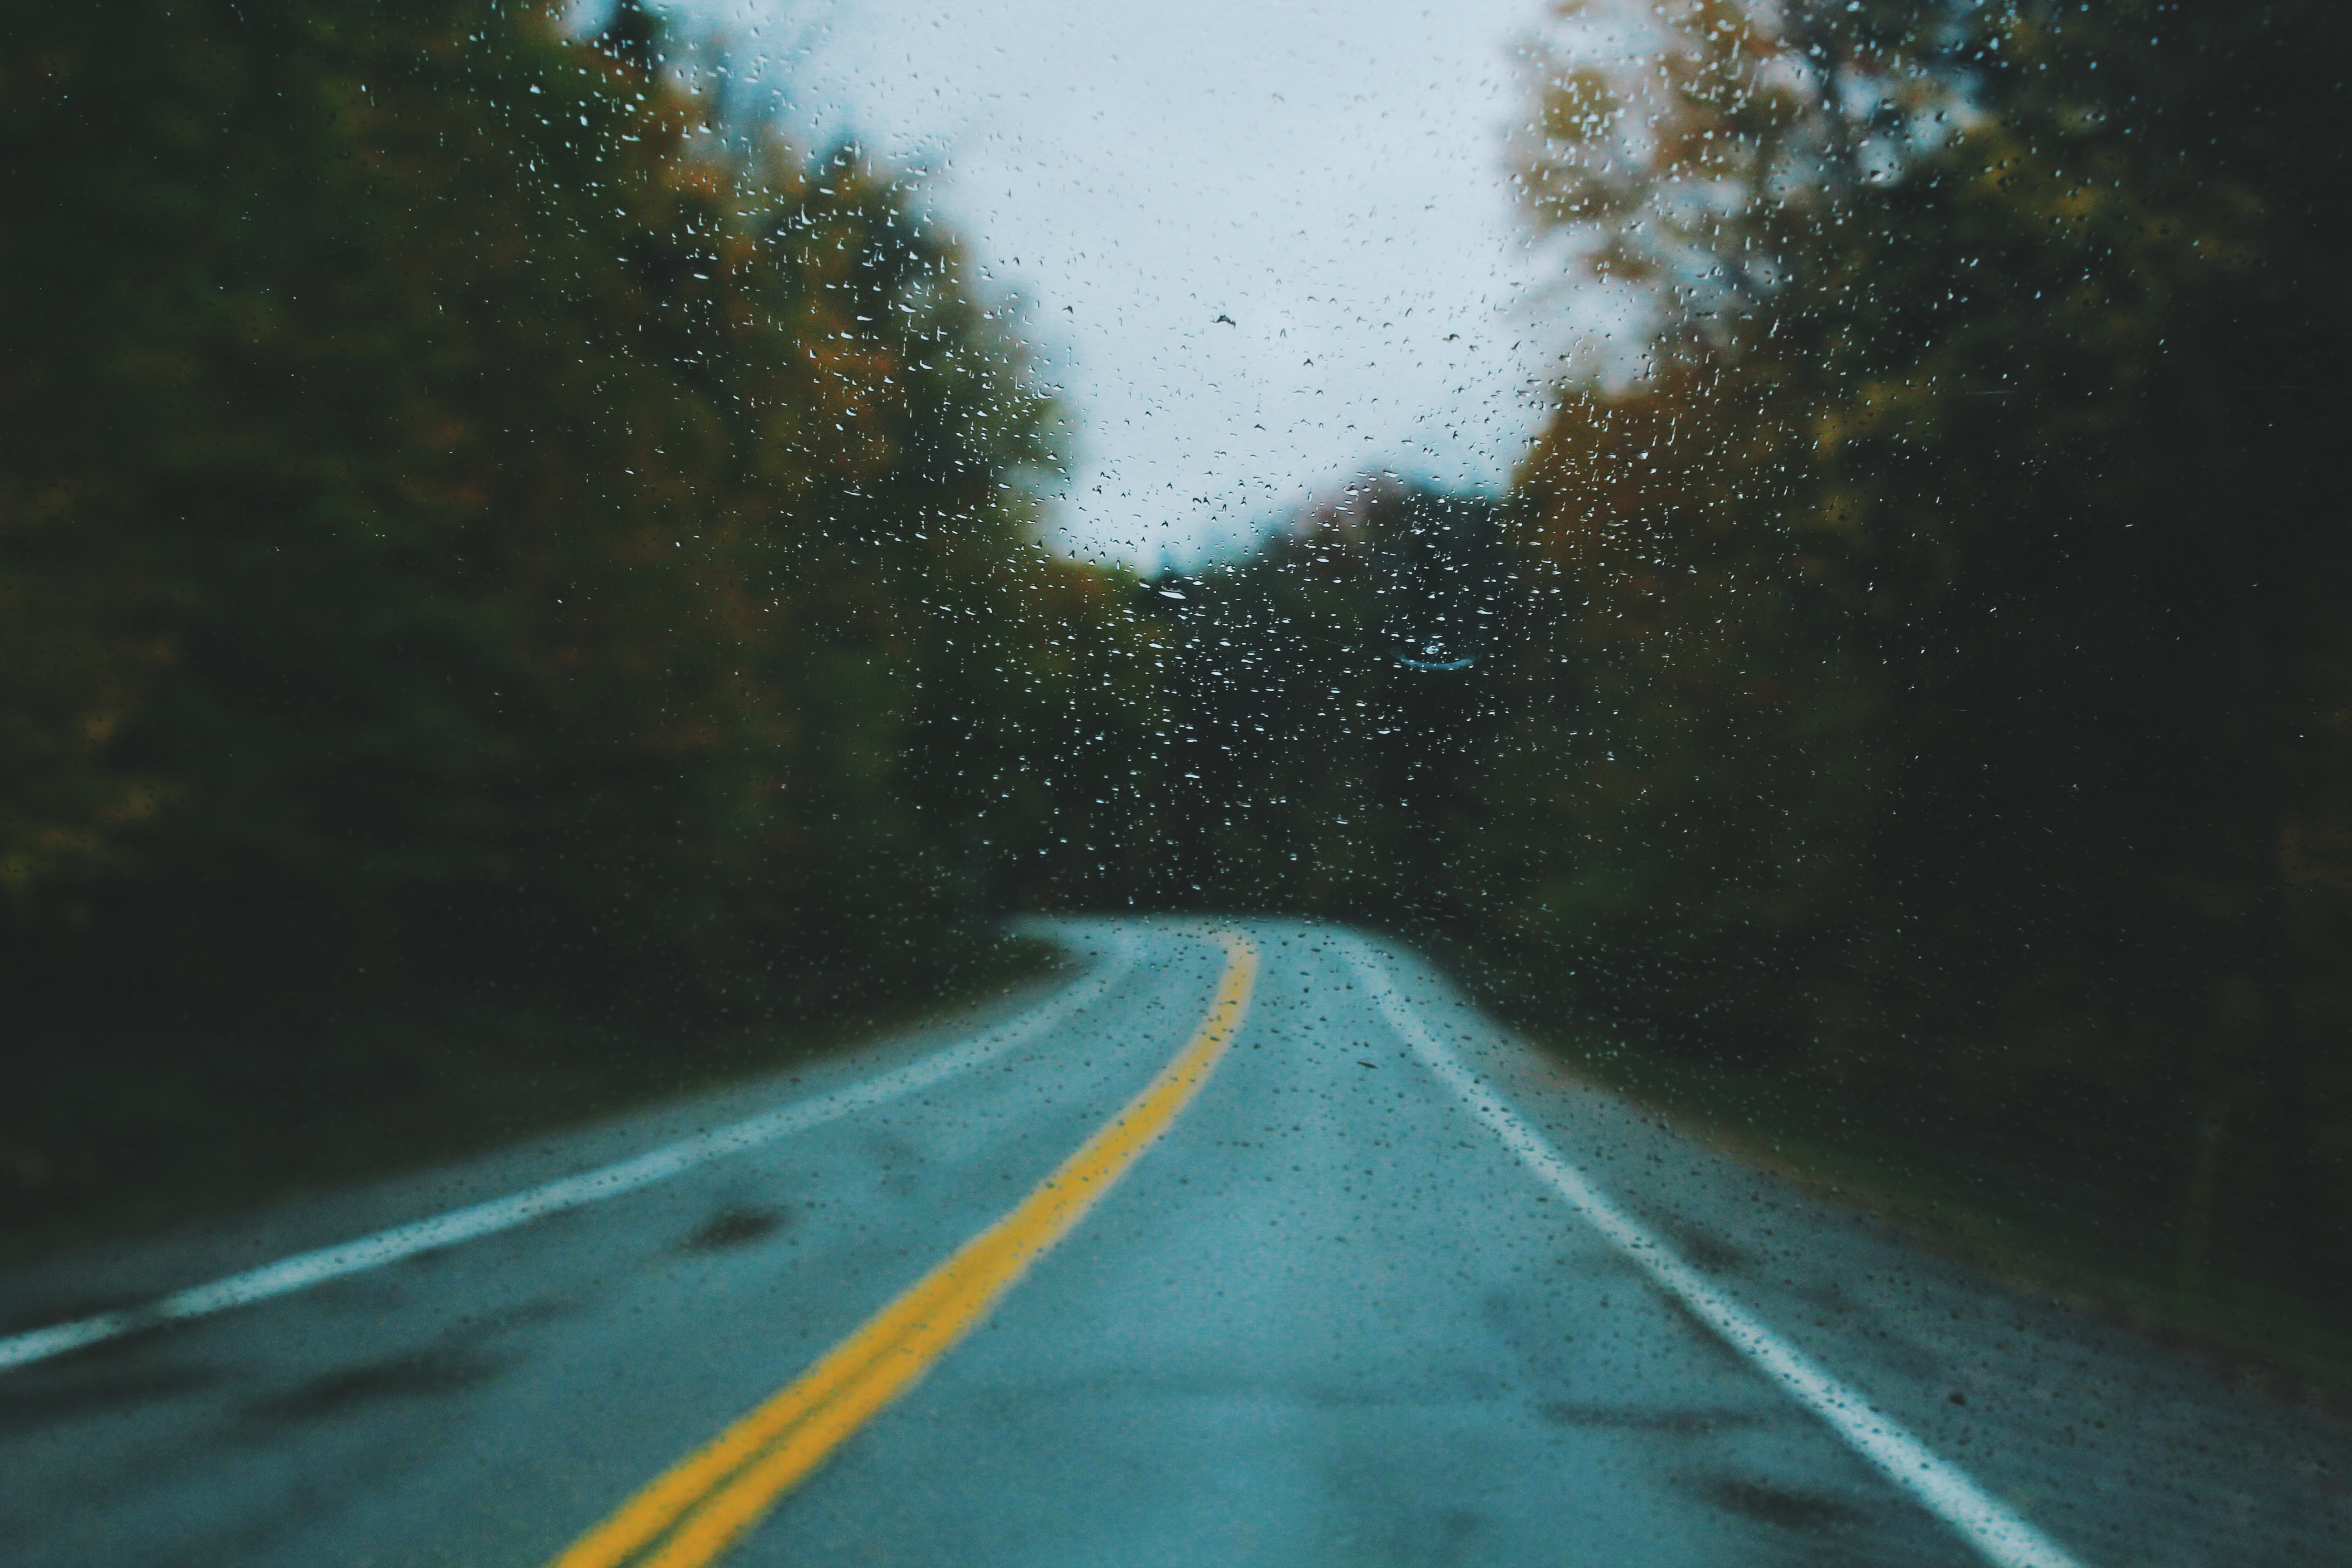
water, light, fog, road, mist, sunlight, morning, window, atmosphere, asphalt, green, reflection, weather, darkness, blurred, infrastructure, atmospheric phenomenon